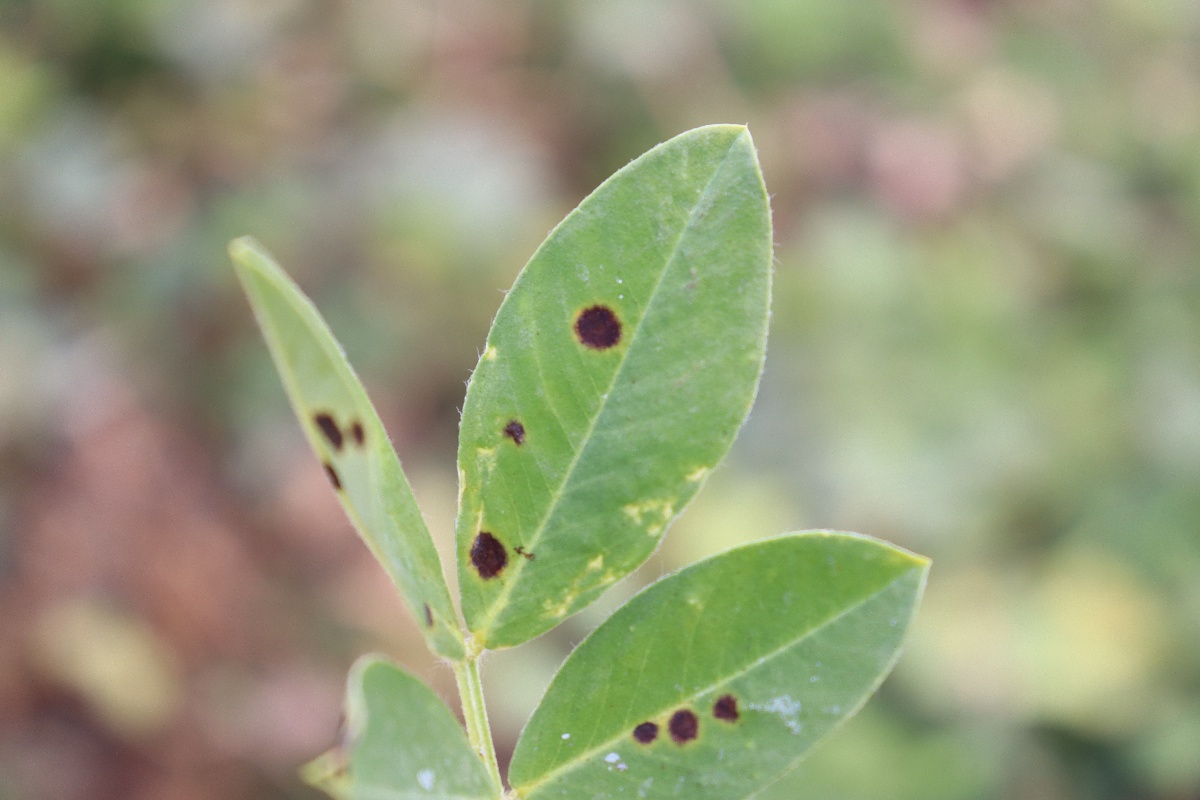
Label: nutrition deficiency